USS John W. Thomason

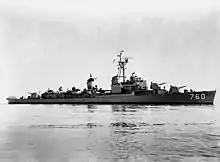
"John W. Thomason" underway on 28 March 1957

From 1954-1956 "John W. Thomason" returned to the now-familiar waters off Korea and in the Formosa Strait, serving with the 7th Fleet. The first half of 1957 was spent in readiness exercises off San Diego. "John W. Thomason" then sailed on 29 July for a cruise which took her to Pago Pago, Auckland, and Manus. Upon arrival at Yokosuka on 7 September 1957 she resumed operations in the Formosa Straits and antisubmarine exercises with 7th Fleet ships. The ship returned to San Diego 8 January 1958, and conducted maneuvers off California and Hawaii.